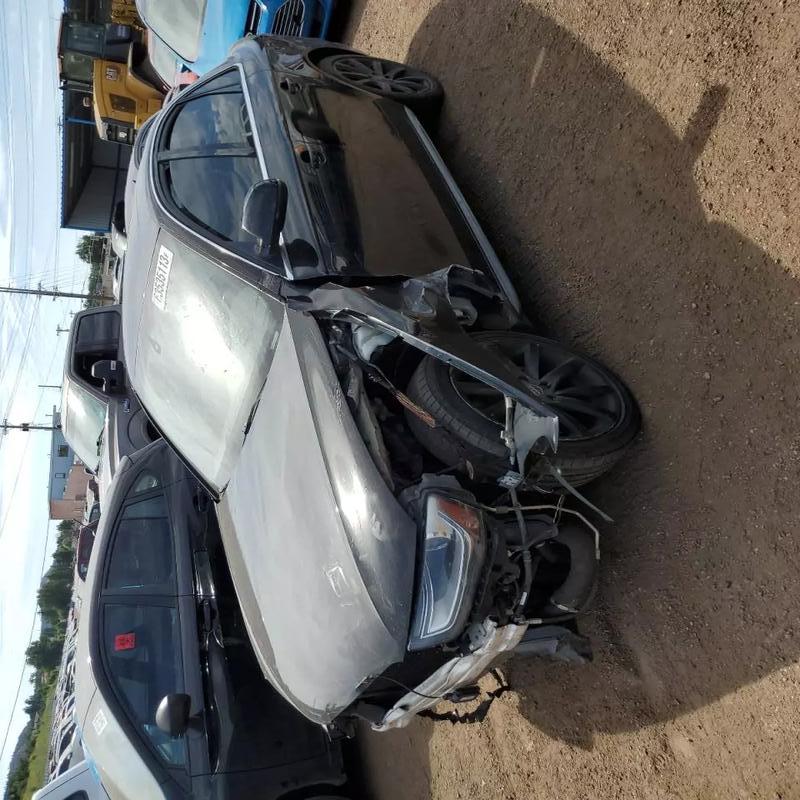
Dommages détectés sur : pare-choc avant, aile avant gauche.
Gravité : majeur